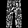
Label: Trouser